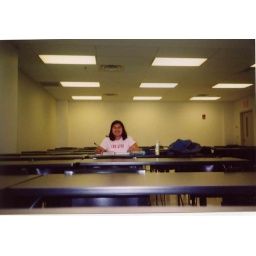
a classroom in arts and science building